Ostomy system

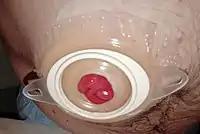
Urostoma and wafer/baseplate

Ostomy barriers sit on the skin and separate the ostomy pouch from the internal conduit. They are not always present. These barriers, also called flanges, wafers, or baseplates are manufactured using pectin or similar organic material and are available in a wide variety of sizes to accommodate a person's particular anatomy.